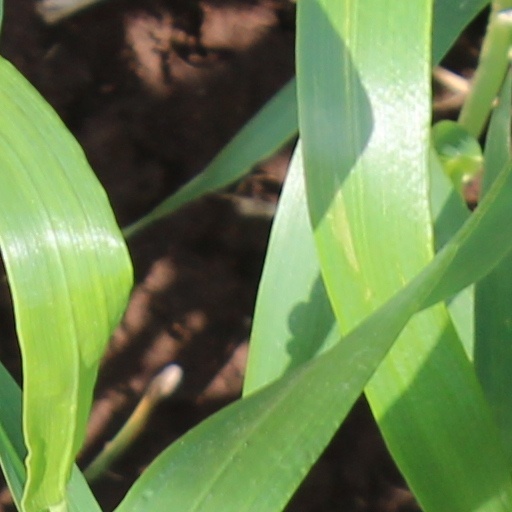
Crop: wheat